Gil Gerard

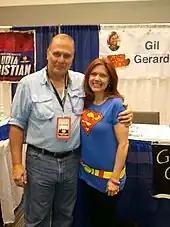
Gerard in 2011

By the end of the 1980s, Gerard had been married and divorced four times. His first marriage, in the 1960s to a secretary in his home state of Arkansas, lasted just eight months. After moving to New York to pursue his acting ambitions, his second marriage to a bank executive was equally troubled though lasted (on and off) for seven years. Following his move to Los Angeles in the late 1970s, he married model/actress Connie Sellecca in 1979. Their son, Gilbert Vincent Gerard, or "Gib", was born in 1981. Their seven-year marriage began to disintegrate following the cancellation of Gerard's show "Buck Rogers in the 25th Century" and his increasing addictions to drugs, alcohol, and overeating. The marriage was formally dissolved in 1987, following a bitter custody battle which gave Sellecca main custody of their son. Gerard married again the same year, to interior designer Bobi Leonard, though the marriage lasted only a year and was then formally dissolved in 1989.